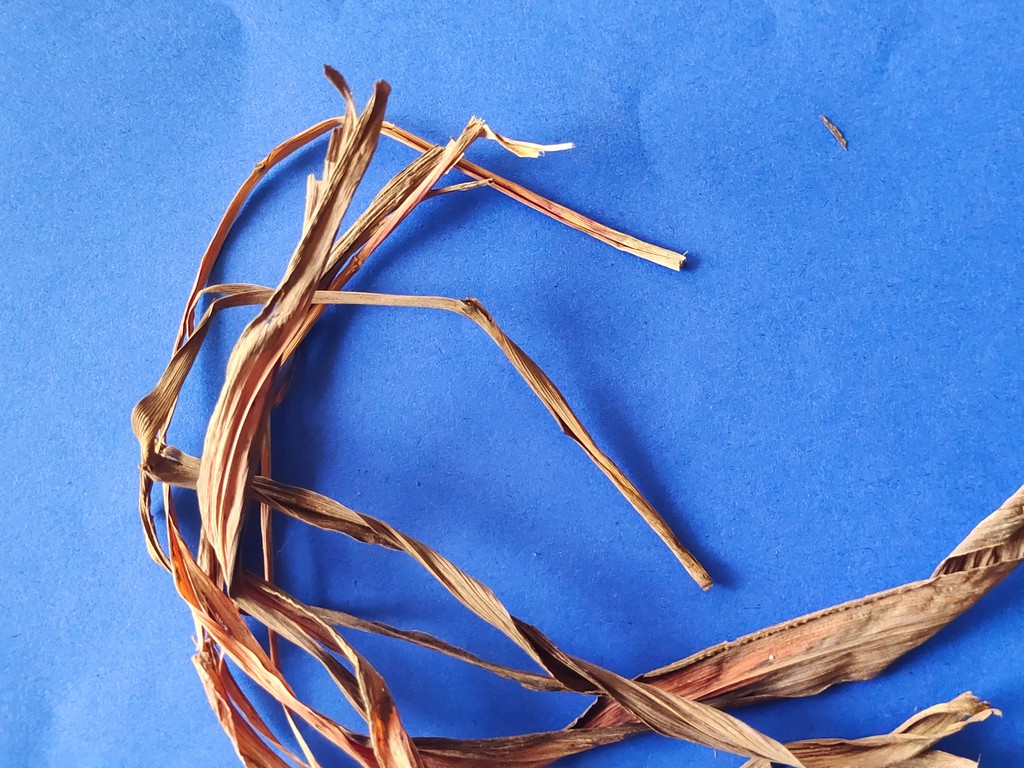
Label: Dried